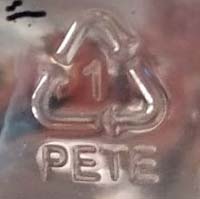
Plastic recycling code class: 1_polyethylene_PET